Berkeley balcony collapse

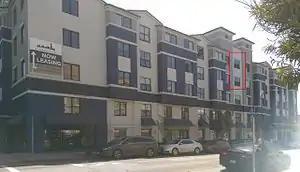
2020 Kittredge Street in 2017. The collapsed balconies were located in the area inside the red box.

In December 2015 a court was told that the collapse happened because contractors cut corners to save costs and that the management company for the building, Greystar Real Estate Partners, ignored a "red flag" when students who rented the apartment complained about mushrooms growing on the balcony. Legal cases by some of the victims were set to be combined and heard together. By the end of 2017 it was reported that most of the lawsuits had been settled.